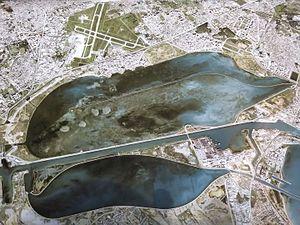
Le lac de Tunis, souvent appelé simplement « le lac », est une lagune côtière peu profonde située entre la ville de Tunis et le golfe de Tunis.